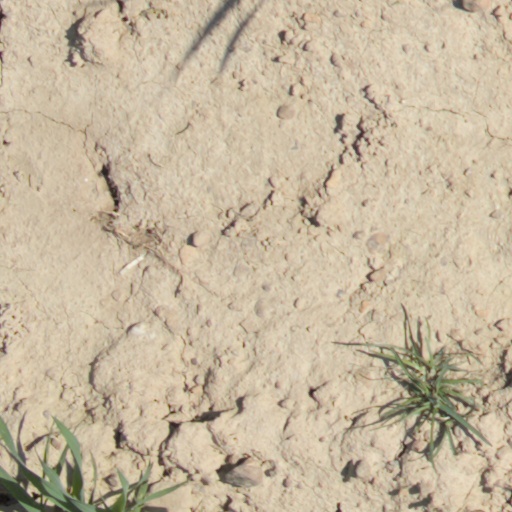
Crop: wheat